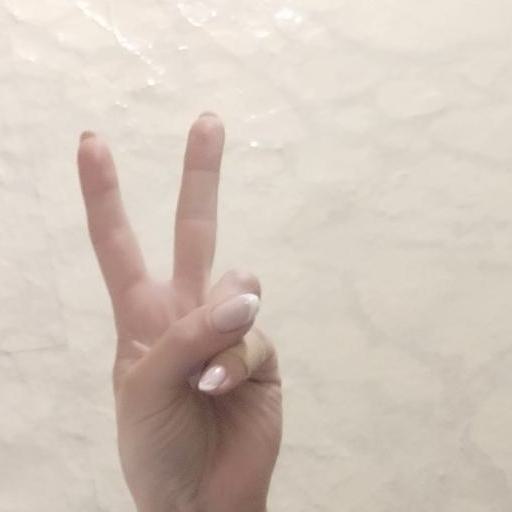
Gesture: peace